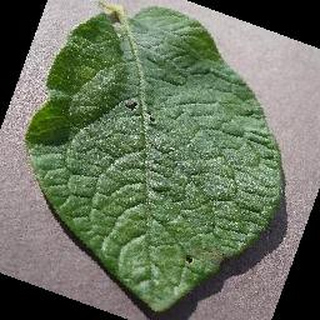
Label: healthy_potato